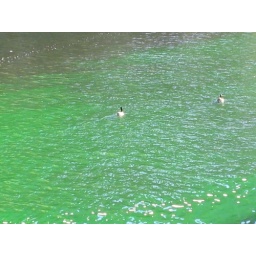
Confused ducks in the green river